Tapwave Zodiac

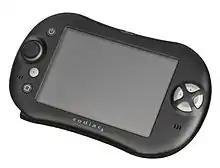
The Zodiac, in aluminum case

The Tapwave Zodiac is a mobile entertainment console and personal digital assistant. Tapwave announced the system in May 2003 and began shipping in October of that same year. The Zodiac was designed to be a high-performance mobile entertainment system centered on video games, music, photos, and video for 18- to 34-year-old gamers and technology enthusiasts. By running an enhanced version of the Palm Operating System (5.2T), Zodiac also provided access to Palm's personal information management software and many other applications from the Palm developer community. The company was based in Mountain View, California.